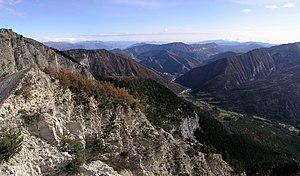
L'Iscle de Vergons vu depuis le pic de Chamatte, Vergons, Alpes-de-Haute-Provence, France.
Vergons est une commune française, située dans le département des Alpes-de-Haute-Provence en région Provence-Alpes-Côte d'Azur. Elle s’étend de part et d’autre du col de Toutes Aures, situé à 1 120 m d’altitude, emprunté par la route nationale 202.